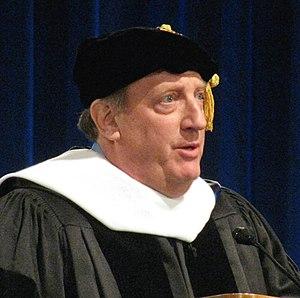
Alan Zweibel est un producteur et scénariste américain né en 1950 à Brooklyn, New York.